Jejungwon (TV series)

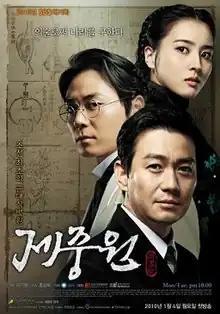
Promotional poster

Jejungwon is a 2010 South Korean period medical drama television series about the founding and early years of Jejungwon, the first modern Western hospital in the Joseon Dynasty. The hospital was founded in 1885 and began accepting a small class of students for training in Western medicine.